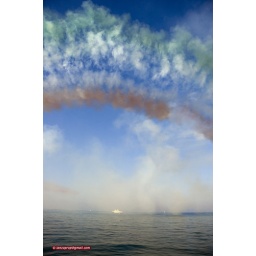
in a clear blue sky....